Rabe Ferguson Marsh Jr.

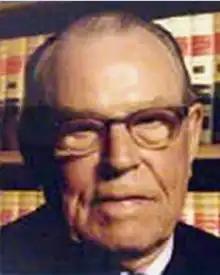

Rabe Ferguson Marsh Jr. (April 26, 1905 – April 19, 1993) was a United States district judge of the United States District Court for the Western District of Pennsylvania.